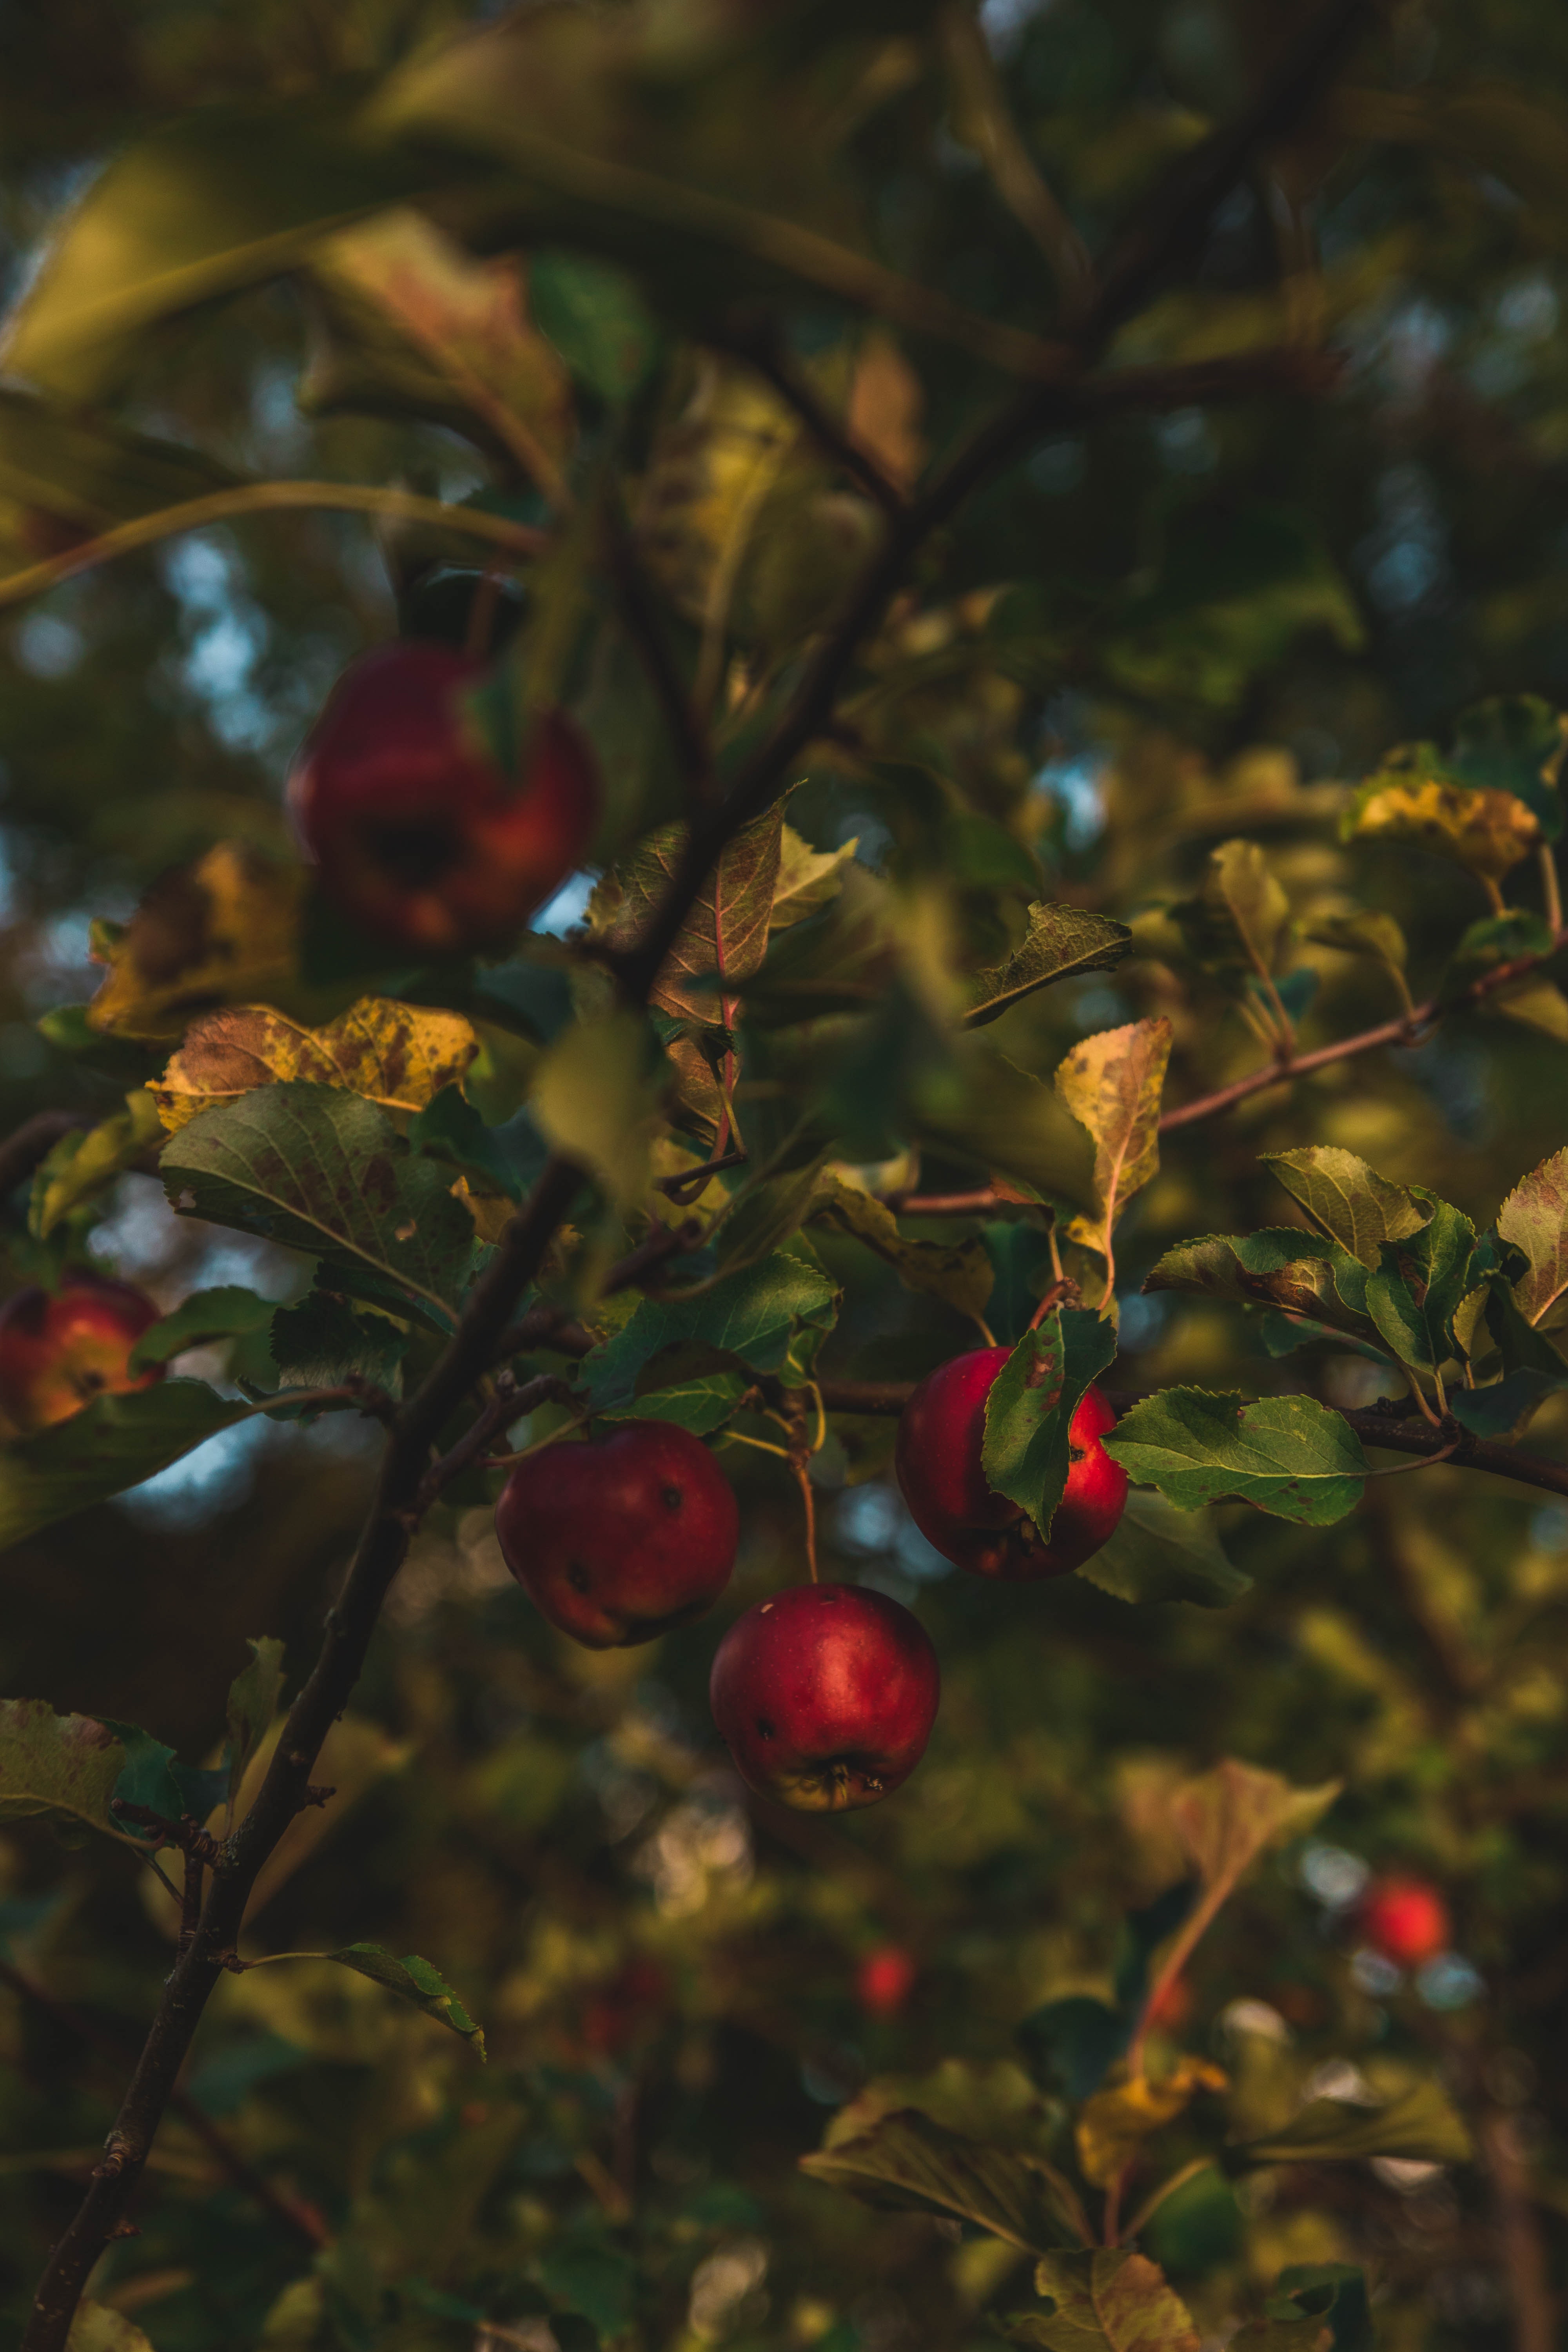
nature, vegetation, leaf, branch, autumn, sunlight, tree, aquifoliaceae, fruit, plant, berry, twig, holly, evergreen, aquifoliales, still life photography